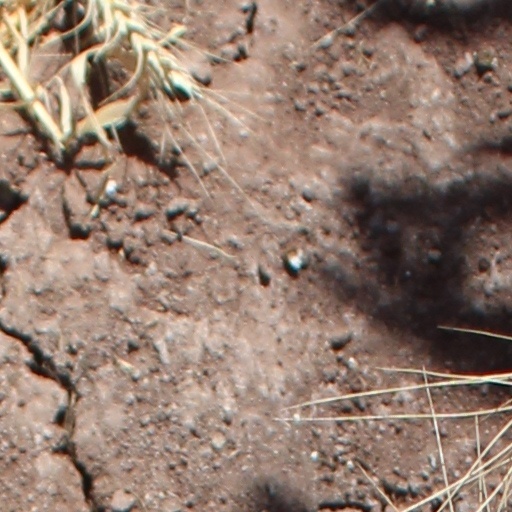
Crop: wheat